Jianbing guozi

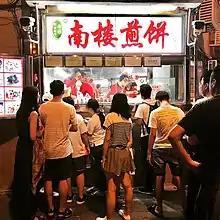
A "Jianbing guozi" stall in Tianjin

"Jianbing guozi" originated in Northern China. Its history can be traced back 2,000 years to Shandong during the Three Kingdoms period (220–280 AD). Legend holds that they were invented by Chancellor Zhuge Liang when he needed to feed his soldiers after they had lost their woks. He ordered the cooks to mix water with wheat flour to make batter, and then spread it on shields, or flat copper griddles over a flame. The dish supposedly raised the soldiers' morale and helped them win the battle. After that, jianbing guozi was passed down through the generations in Shandong and gradually spread to different parts of China.